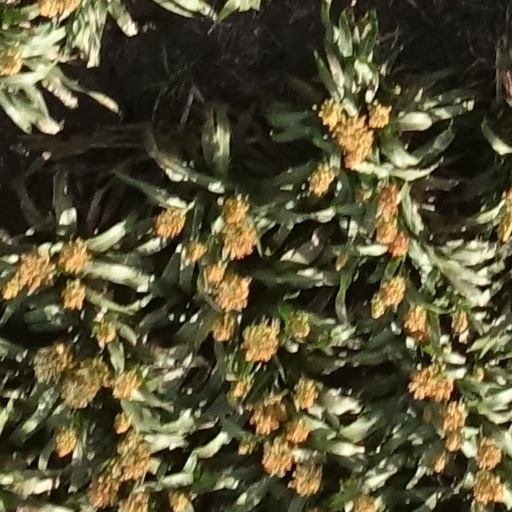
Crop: sorghum